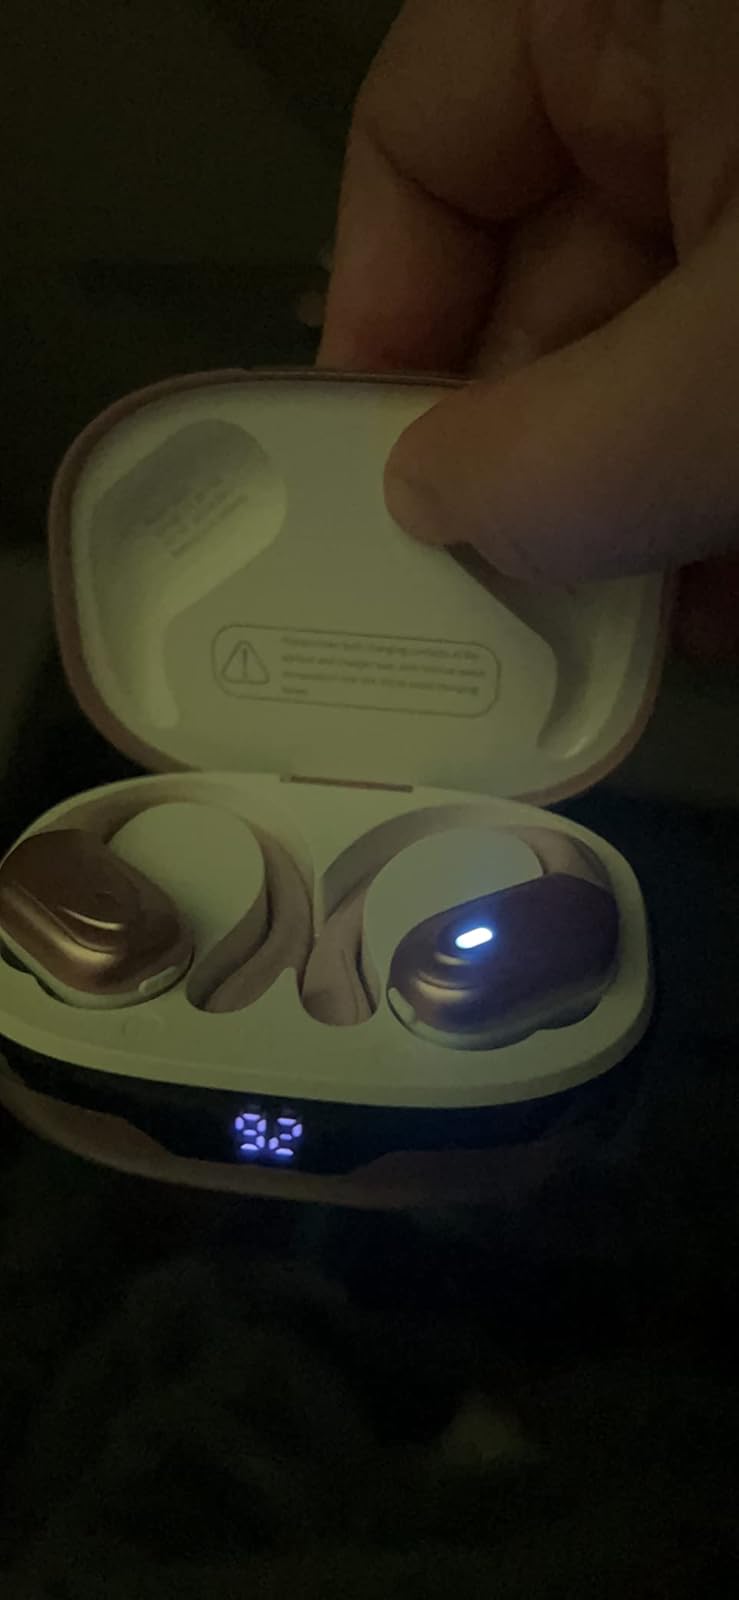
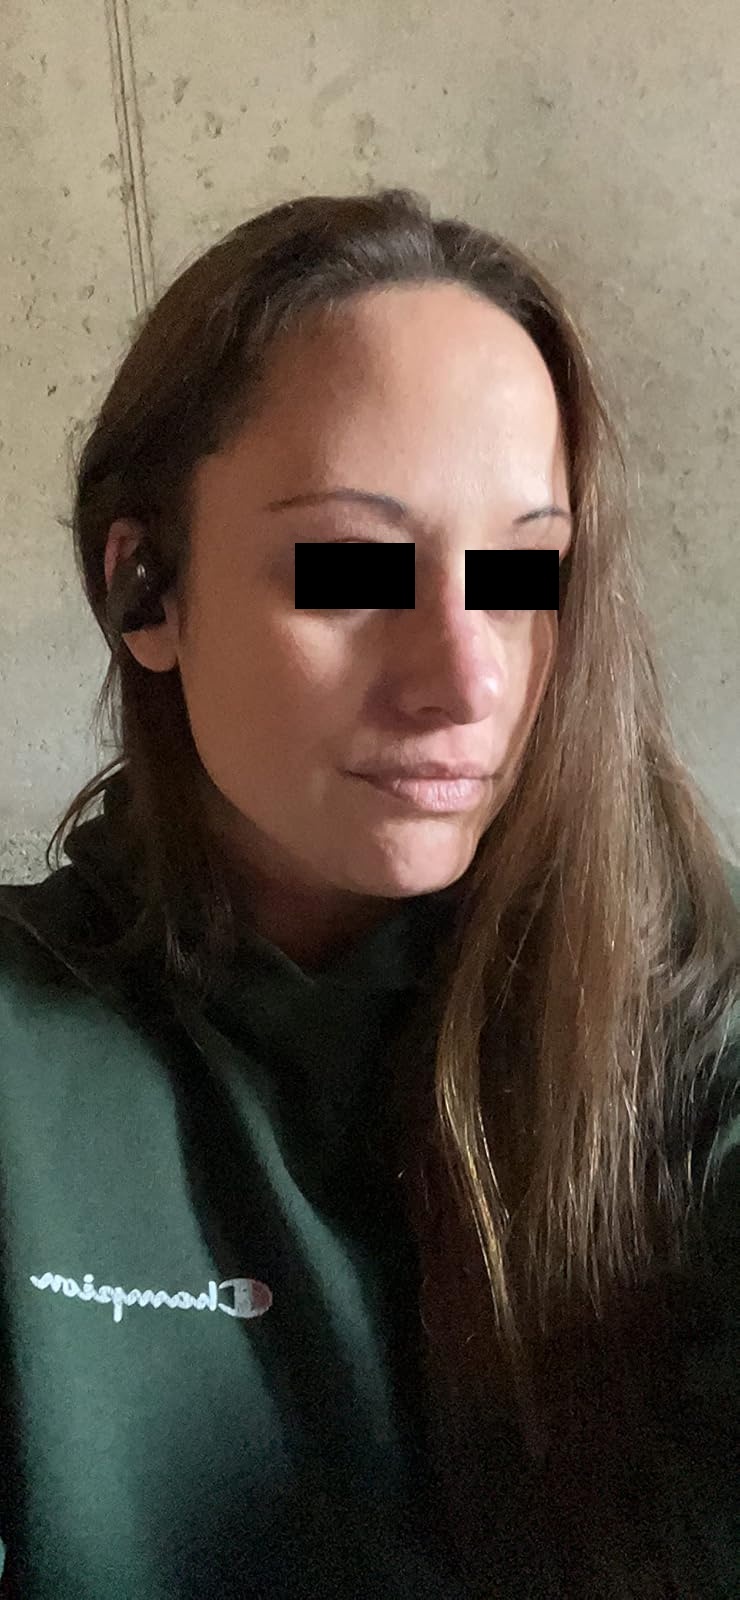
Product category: earbuds
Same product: no